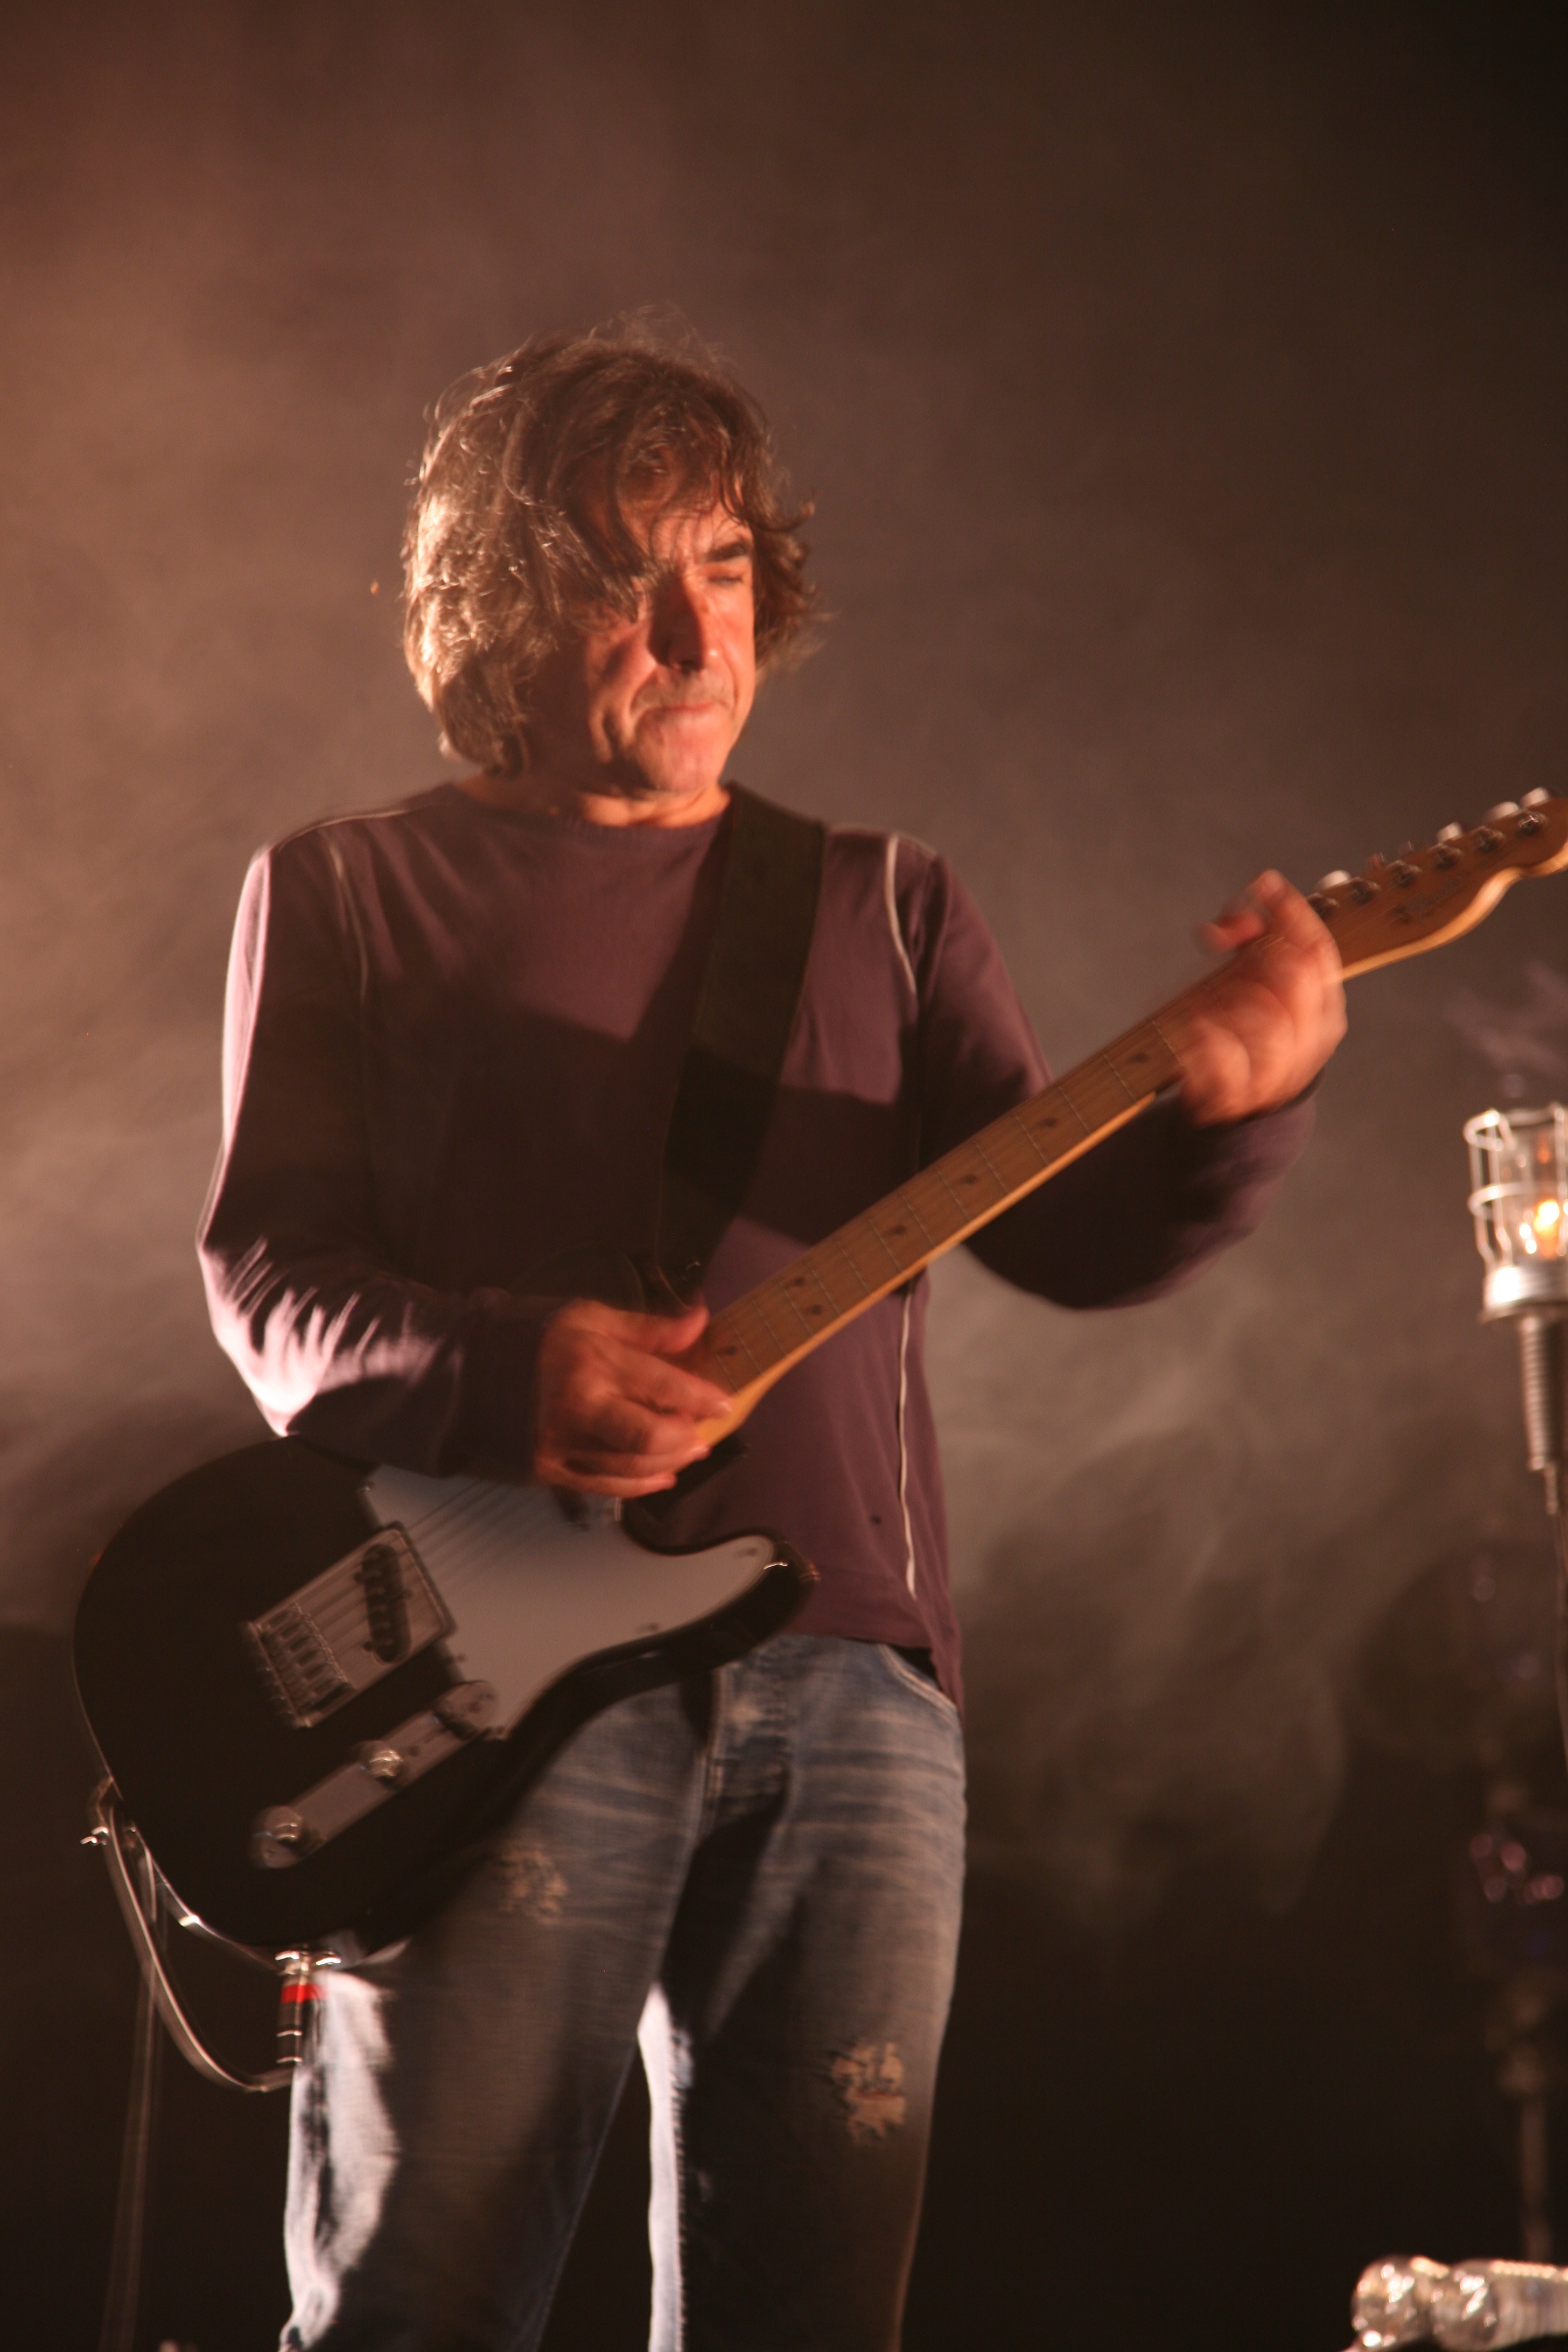
music, guitar, concert, musician, performance art, stage, performance, bassist, singing, guitarist, entertainment, murat, jeanlouismurat, villierssurmarne, festivaldemarne, fredjimenez, stephanereynaud, brunoclavaizolle, performing arts, singer songwriter, rock concert, musical ensemble